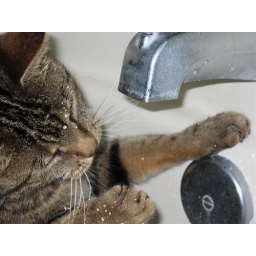
Kitter gets in the tub with me-odd how he doesnt mind the water- my good boy